Karl Gotthelf Lehmann

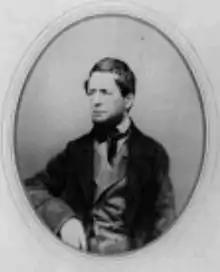

Karl Gotthelf Lehmann (7 March 1812 in Leipzig – 6 January 1863 in Jena) was a German physiological chemist.